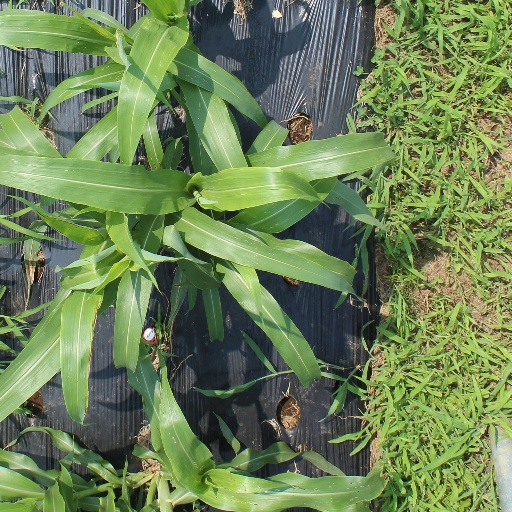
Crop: sorghum